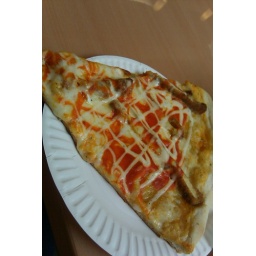
Buffalo chicken pizza at Marisa's Pizza in Hoboken